Timothy Leary

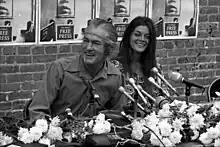
Leary and Rosemary Woodruff, 1969

Leary was legally married five times, sired three biological children and adopted a fourth child. He also regarded Joanna Harcourt-Smith (his domestic partner from 1972 to 1977) as his common-law wife for the duration of their relationship. His first wife, Marianne Busch, died by suicide (as did their daughter).